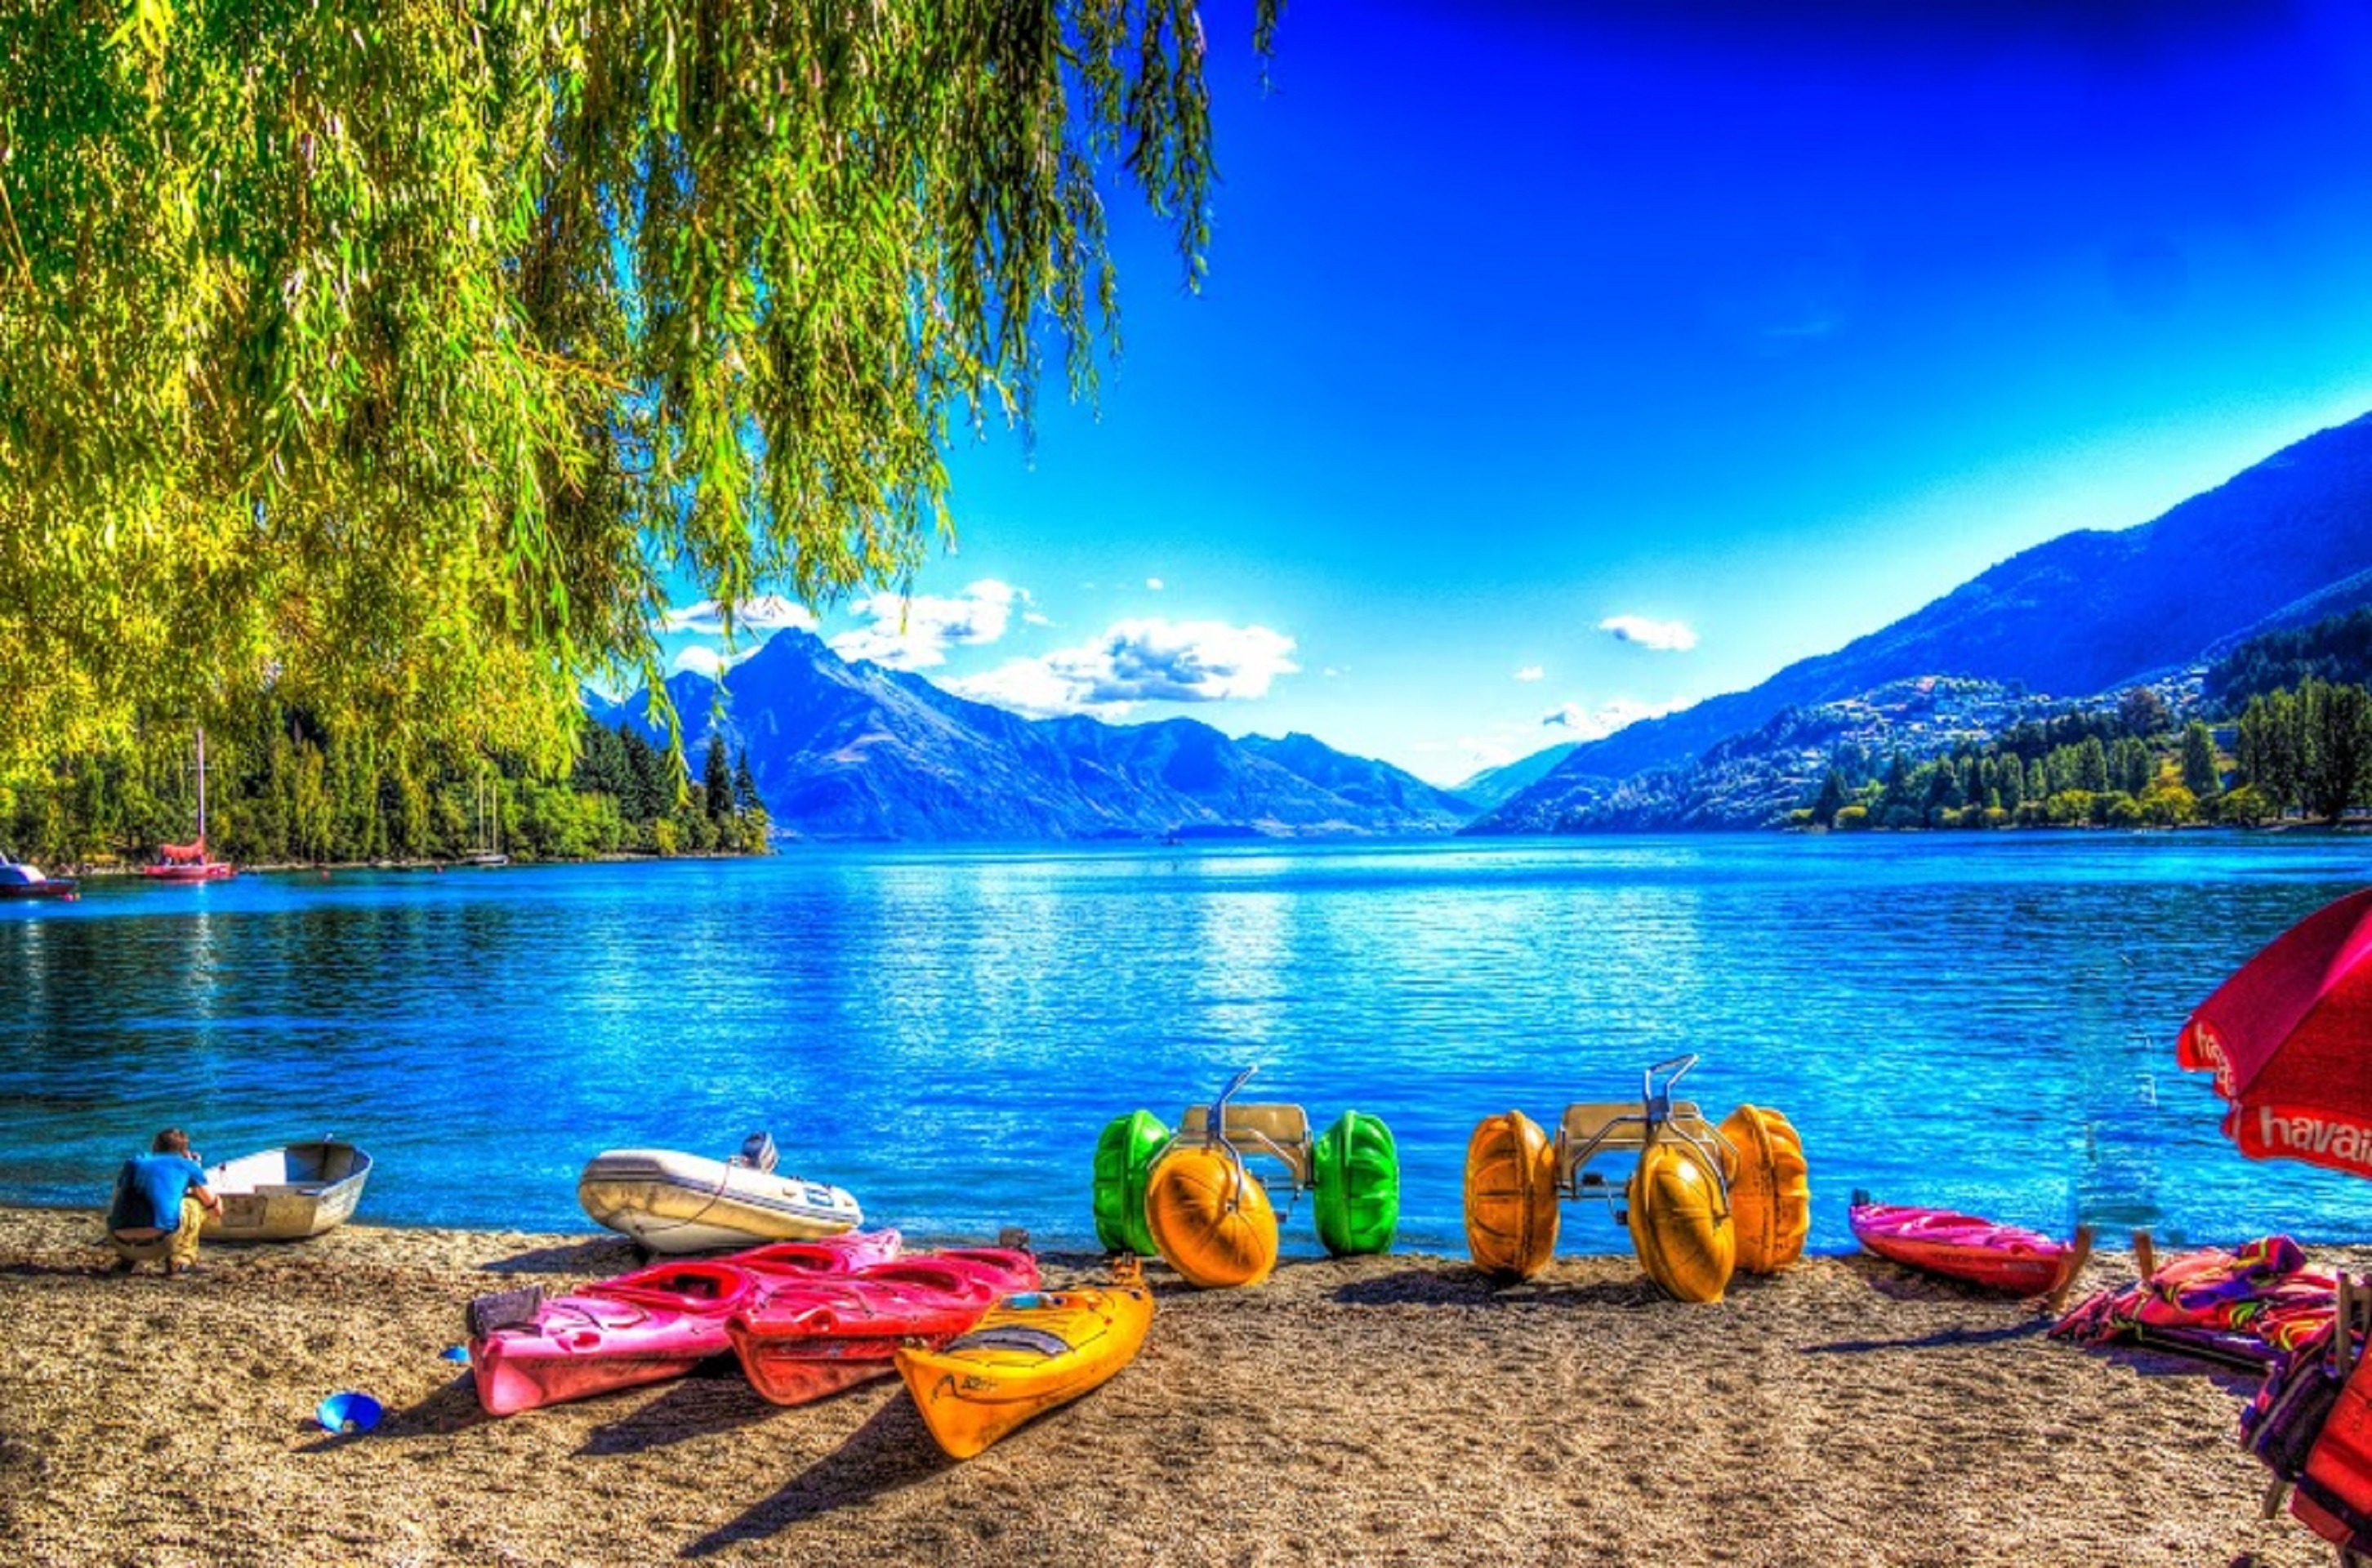
beach, sea, water, nature, sky, boat, lake, bay, hdr, mountains, new zealand, queenstown